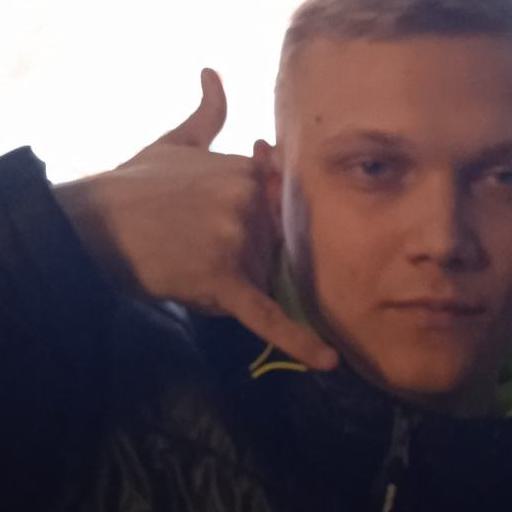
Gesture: call